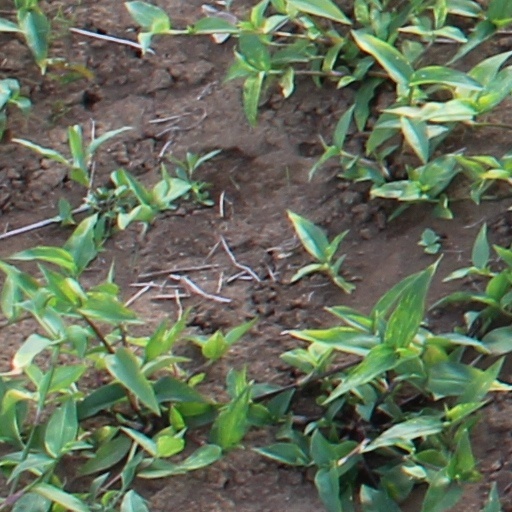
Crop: wheat